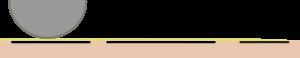
La taille-douce désigne l'ensemble des procédés de gravure en creux sur une plaque de métal. Elle s'oppose à la taille d'épargne. Dans la première, l'encre se dépose dans les creux, tandis que dans la seconde, l'encre est appliquée en surface. L'impression de la plaque de métal se fait sur une presse à taille-douce.